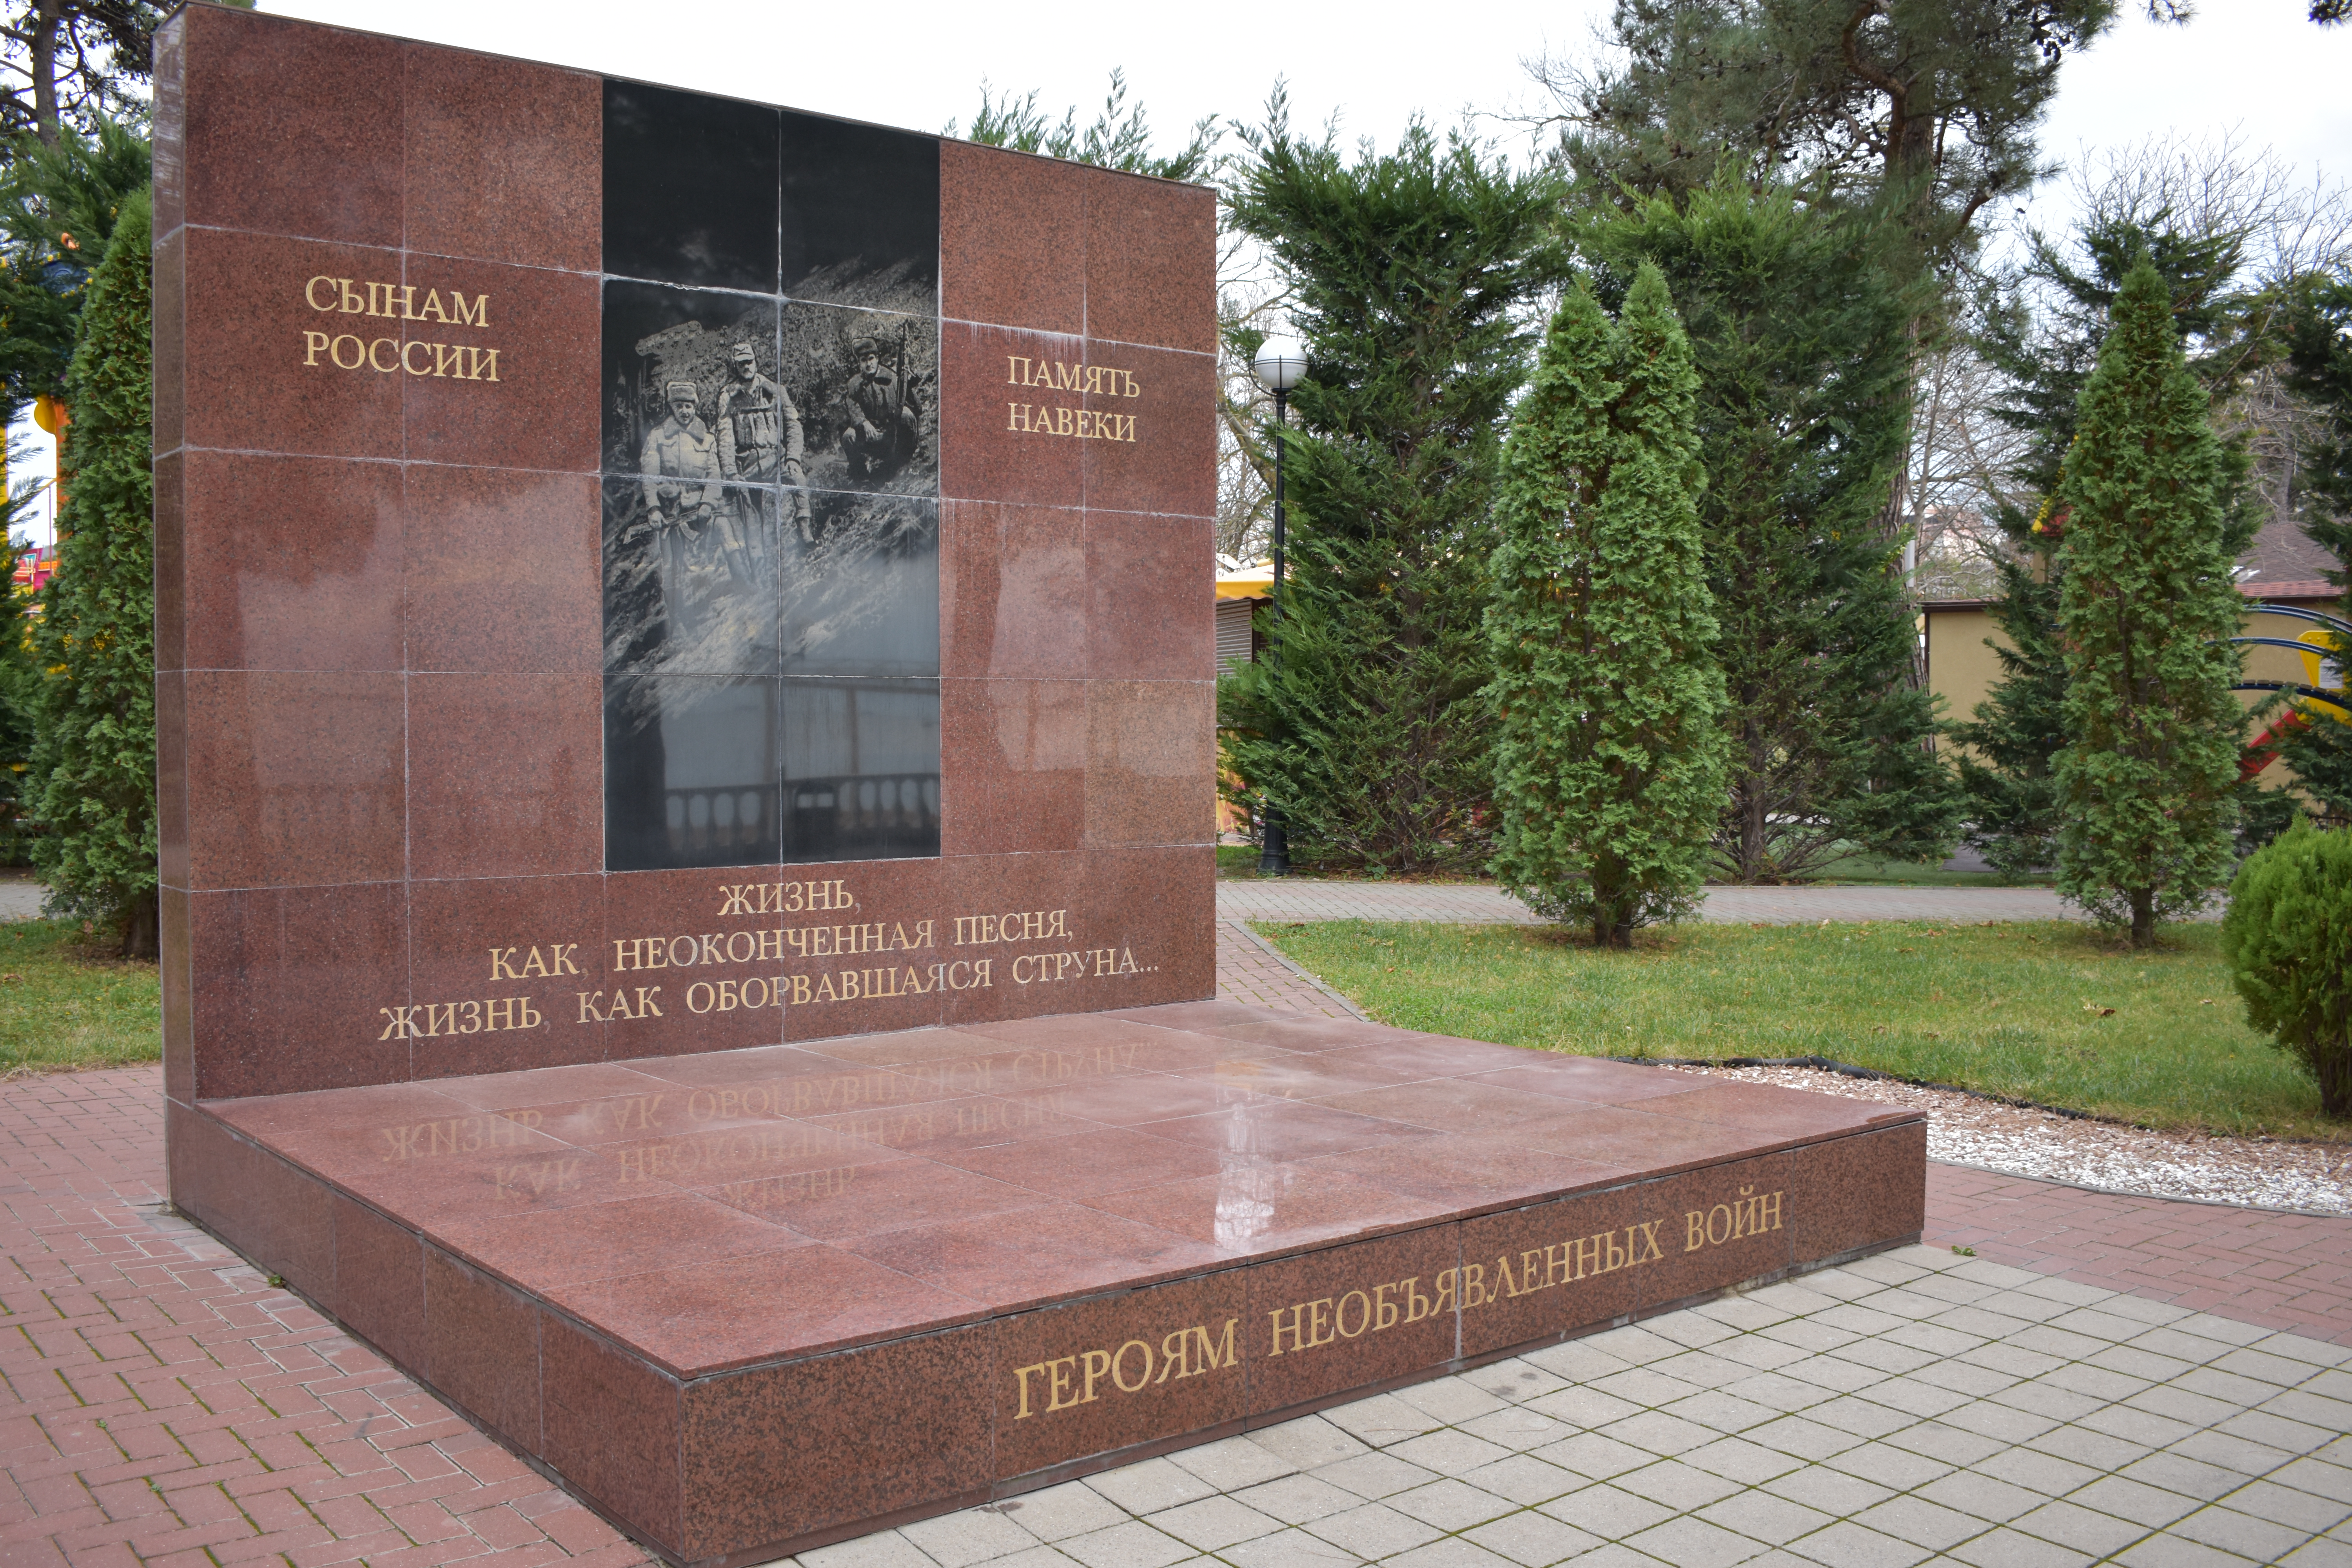
natural, plant, nature, cemetery, land lot, grave, tree, grass, font, landscape, sky, shrub, groundcover, headstone, landmark, commemorative plaque, concrete, monument, composite material, evergreen, rock, landscaping, brick, stele, historic site, home, memorial, national historic landmark, garden, rectangle, history, conifer, brickwork, facade, yard, park, hedge